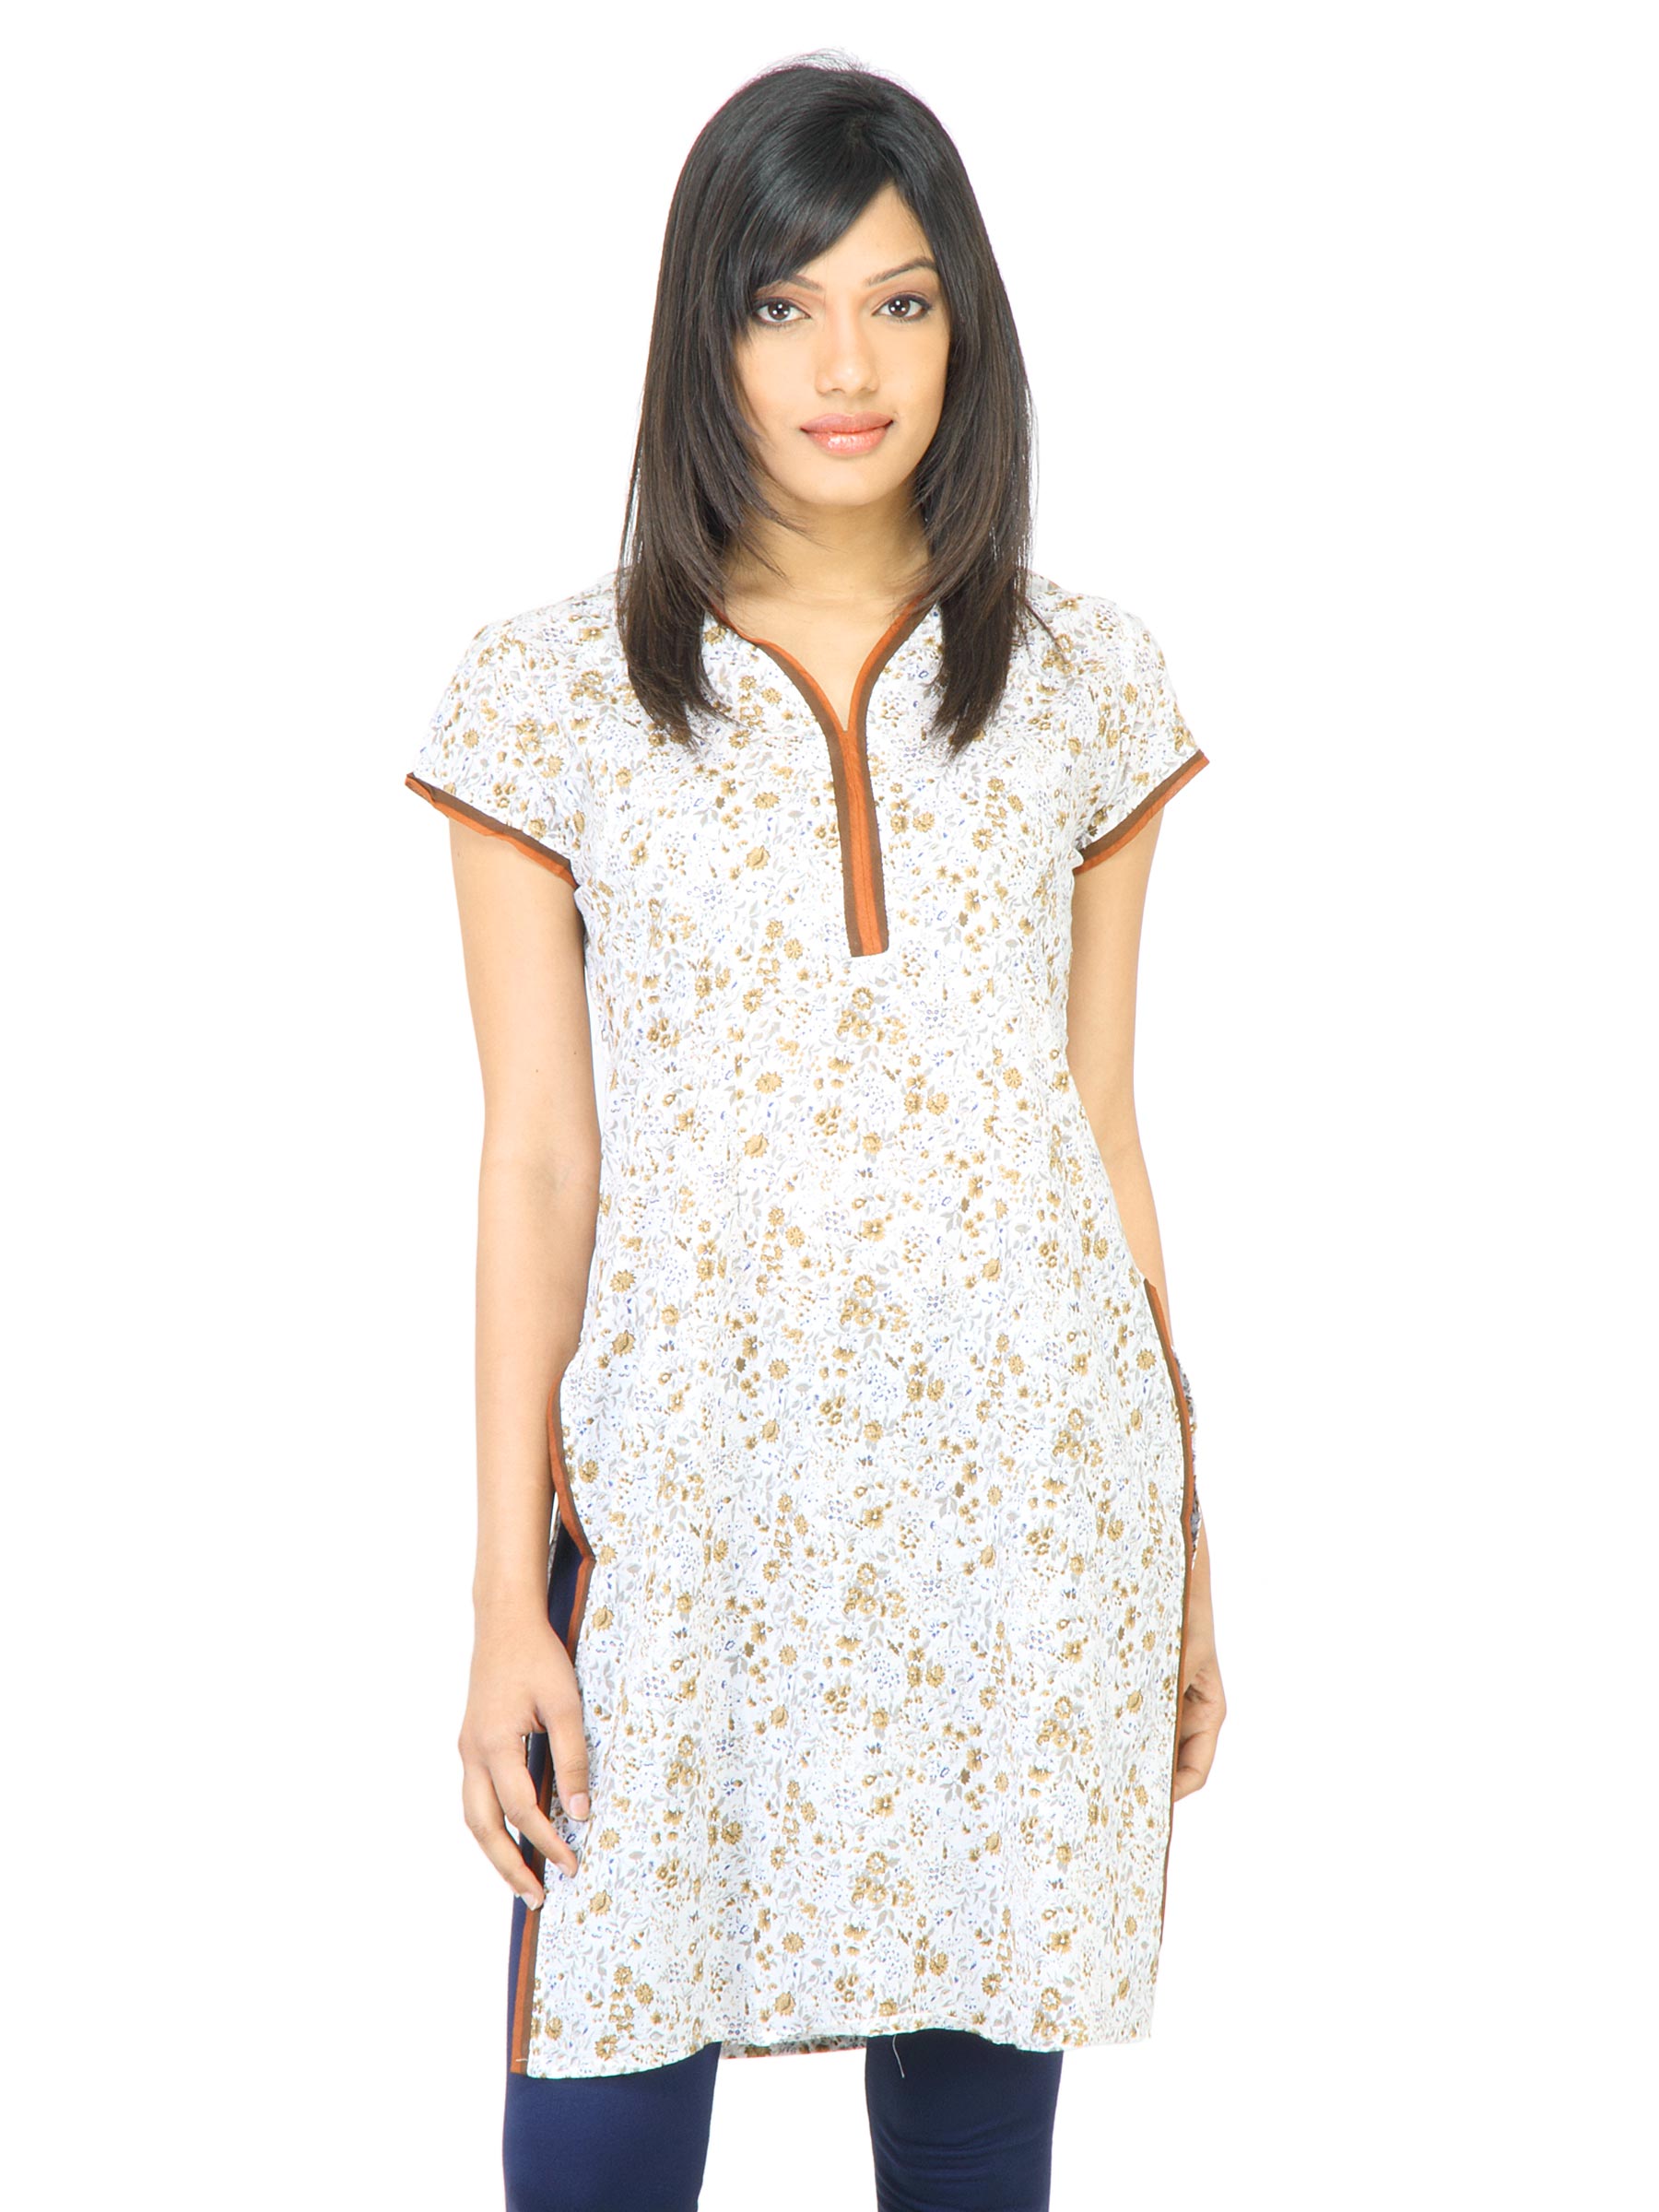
Vishudh Women White Floral Printed Kurta
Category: Apparel / Topwear / Kurtas
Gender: Women
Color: White
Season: Fall 2011
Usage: Ethnic